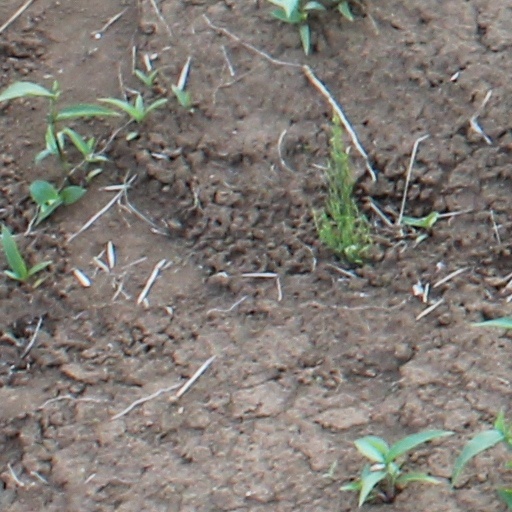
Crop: wheat